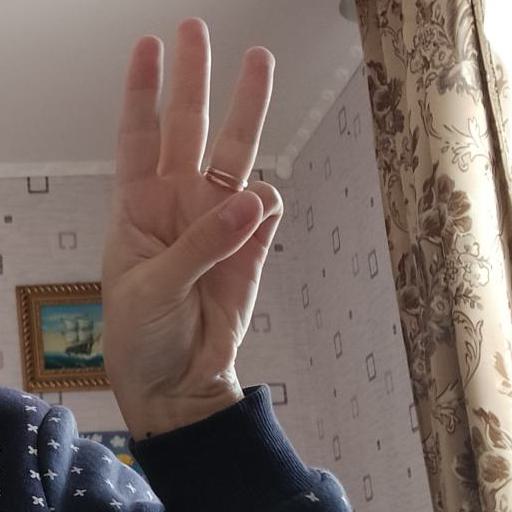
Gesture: three